Sirhan Sirhan

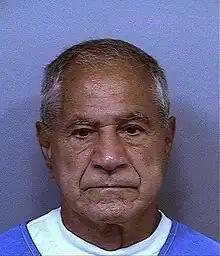
Mug shot of Sirhan in 2021

Sirhan Bishara Sirhan (born March 19, 1944) is a Palestinian-Jordanian man who assassinated Senator Robert F. Kennedy, younger brother of American president John F. Kennedy and a candidate for the Democratic nomination in the 1968 United States presidential election, on June 5, 1968. Kennedy died the next day at the Good Samaritan Hospital of Los Angeles. On April 17, 1969, Sirhan was convicted of first-degree murder, among other charges, and subsequently sentenced to death by gas chamber. In 1972, this was commuted to a life sentence in the aftermath of "Furman v. Georgia". The circumstances surrounding the attack, which took place five years after President Kennedy's assassination, have led to numerous conspiracy theories.